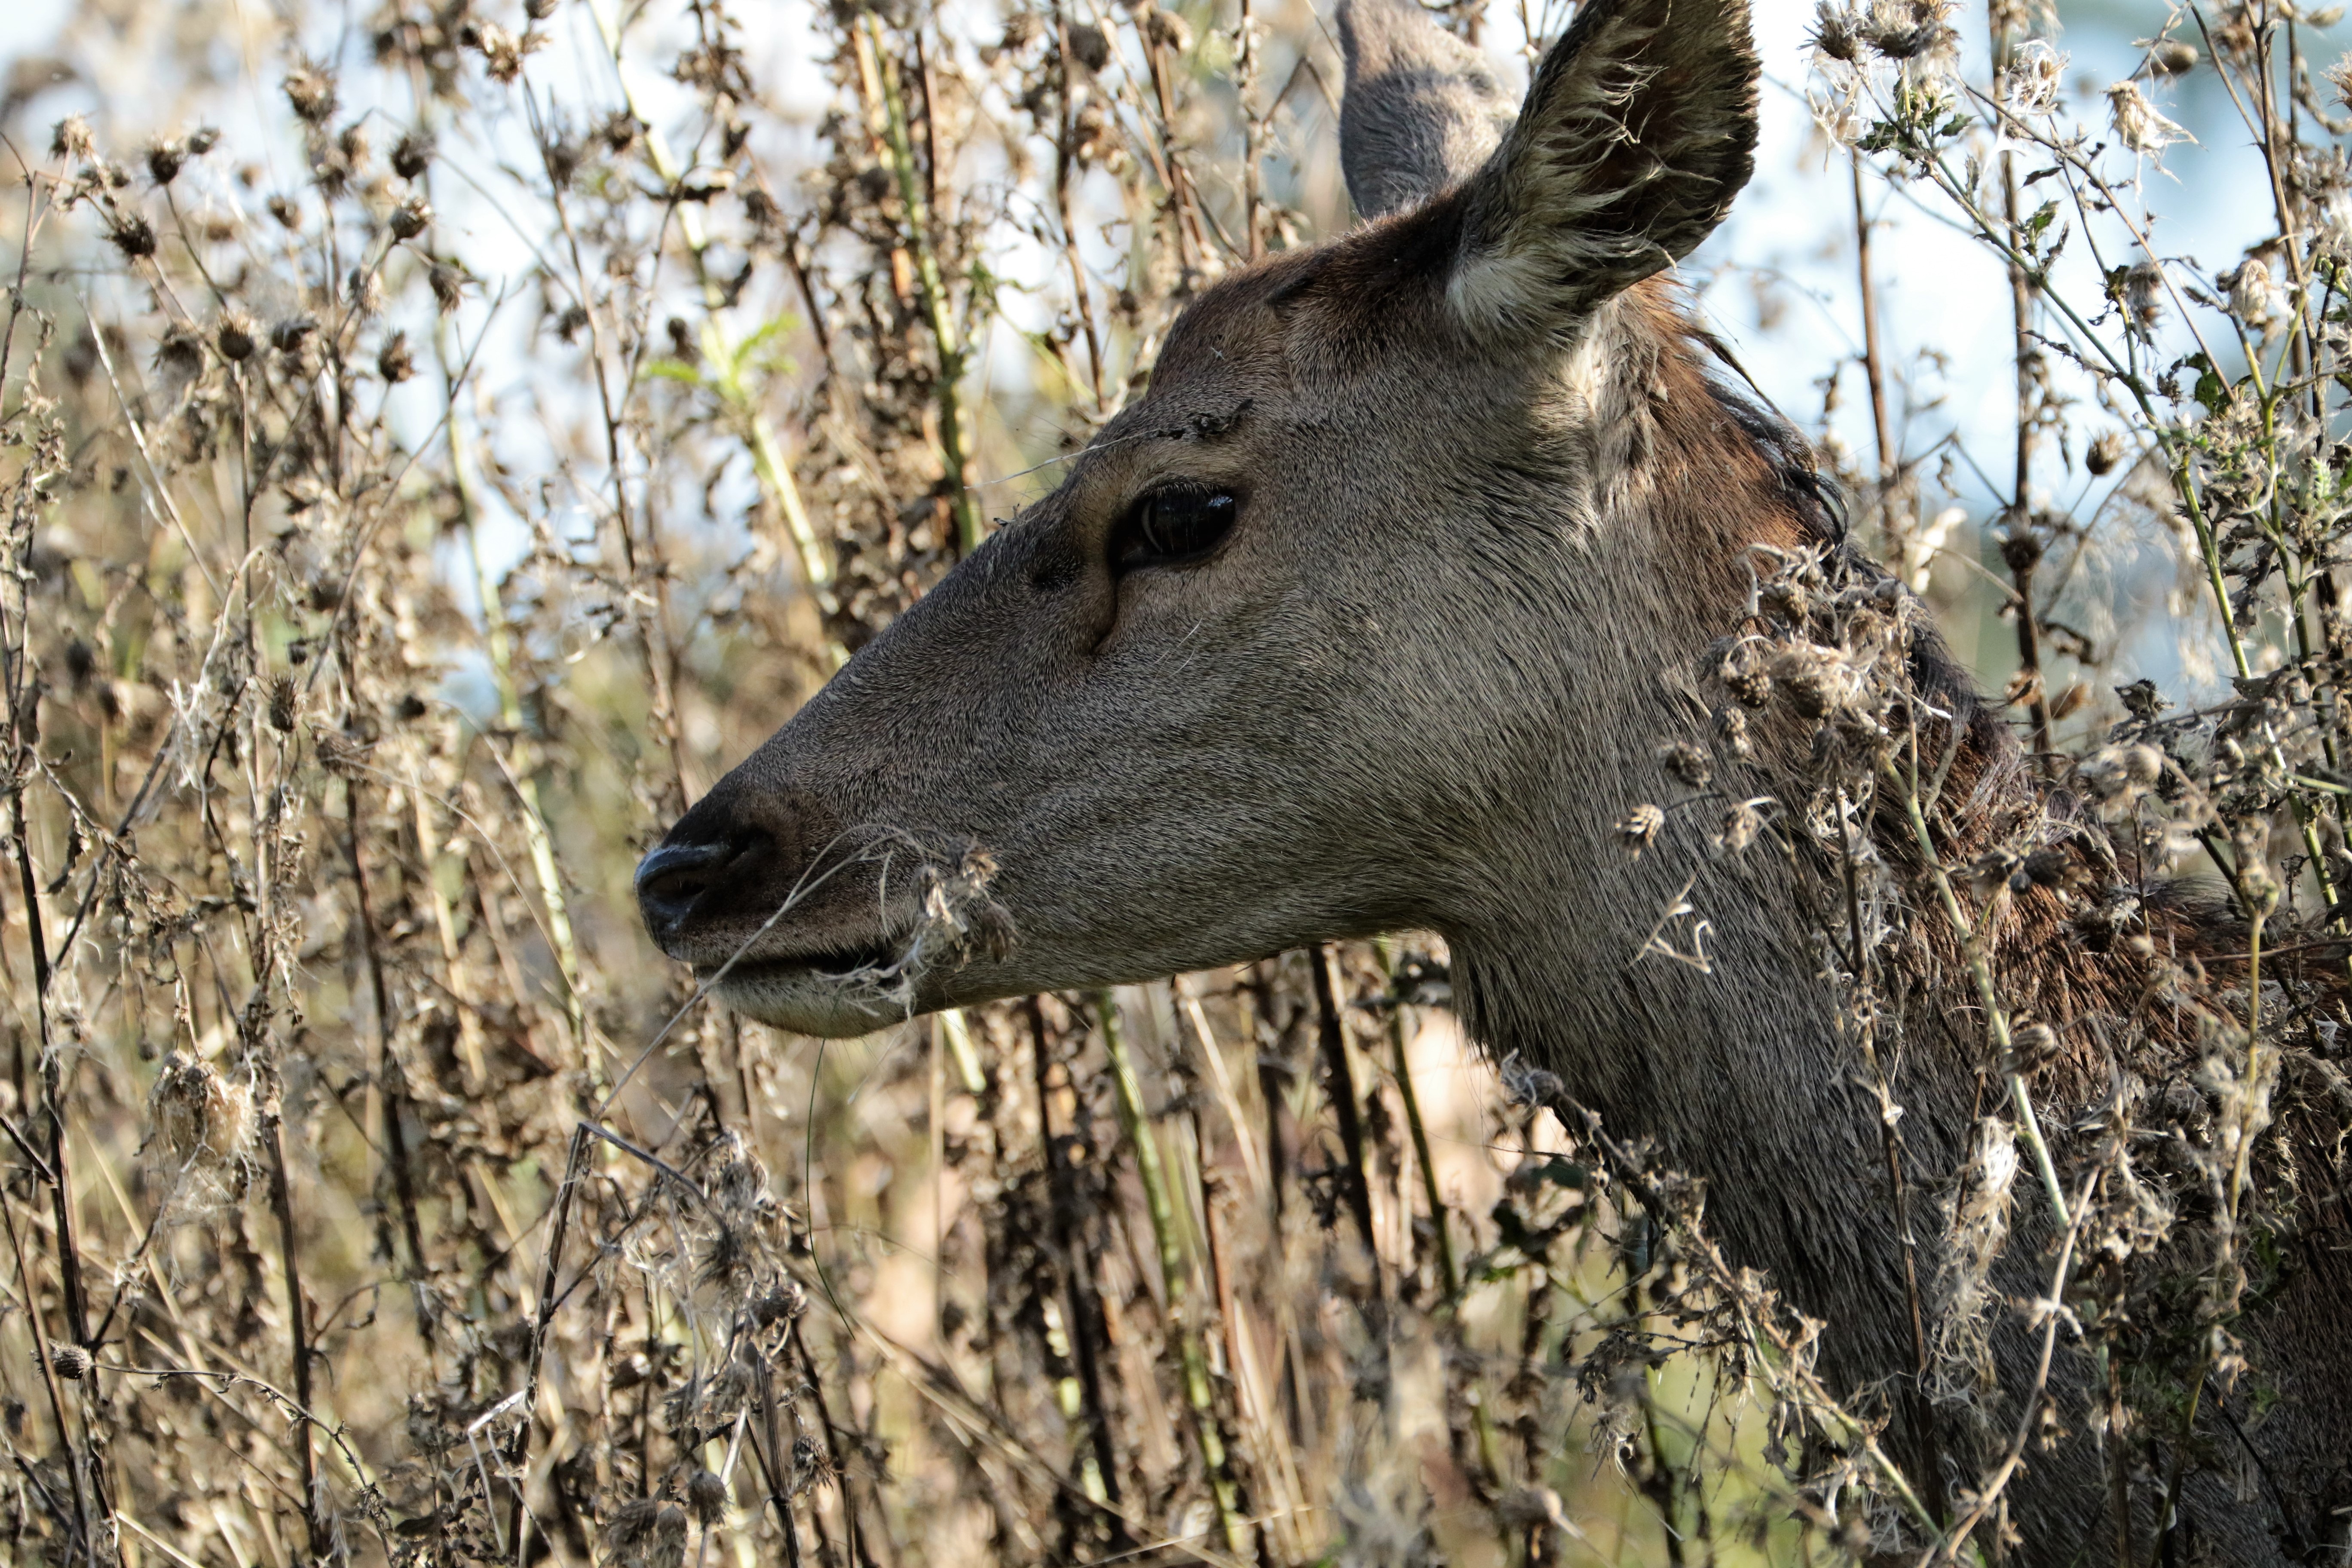
landscape, nature, outdoor, wilderness, meadow, countryside, animal, wildlife, wild, deer, young, natural, brown, mammal, fauna, doe, vertebrate, fallow deer, fallow, white tailed deer, musk deer